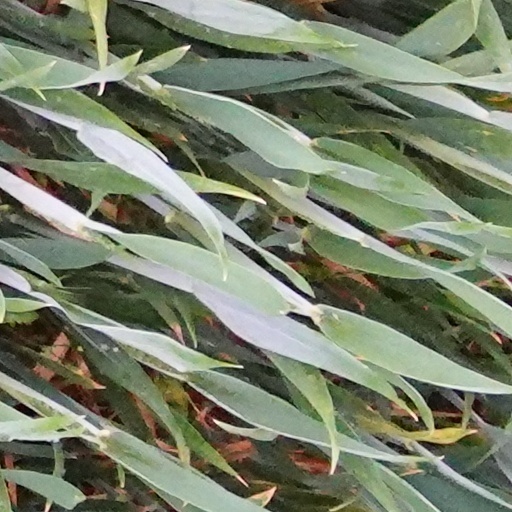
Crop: wheat